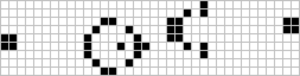
Dans un automate cellulaire, un canon est un motif fini dont la partie principale se répète périodiquement, comme un oscillateur, et qui émet des vaisseaux à intervalles réguliers.